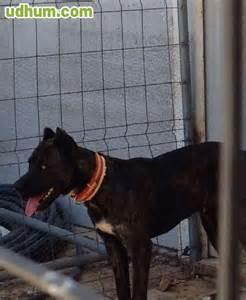
dog